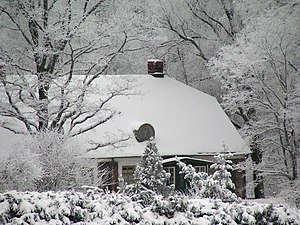
Anna Brigadere
Anna Brigaderes hus, der i dag fungerer som et museum om hende
Anna Brigadere var en lettisk forfatter, som skrev komedier og dramaer deriblandt Fortællingen om Sprīdītis.